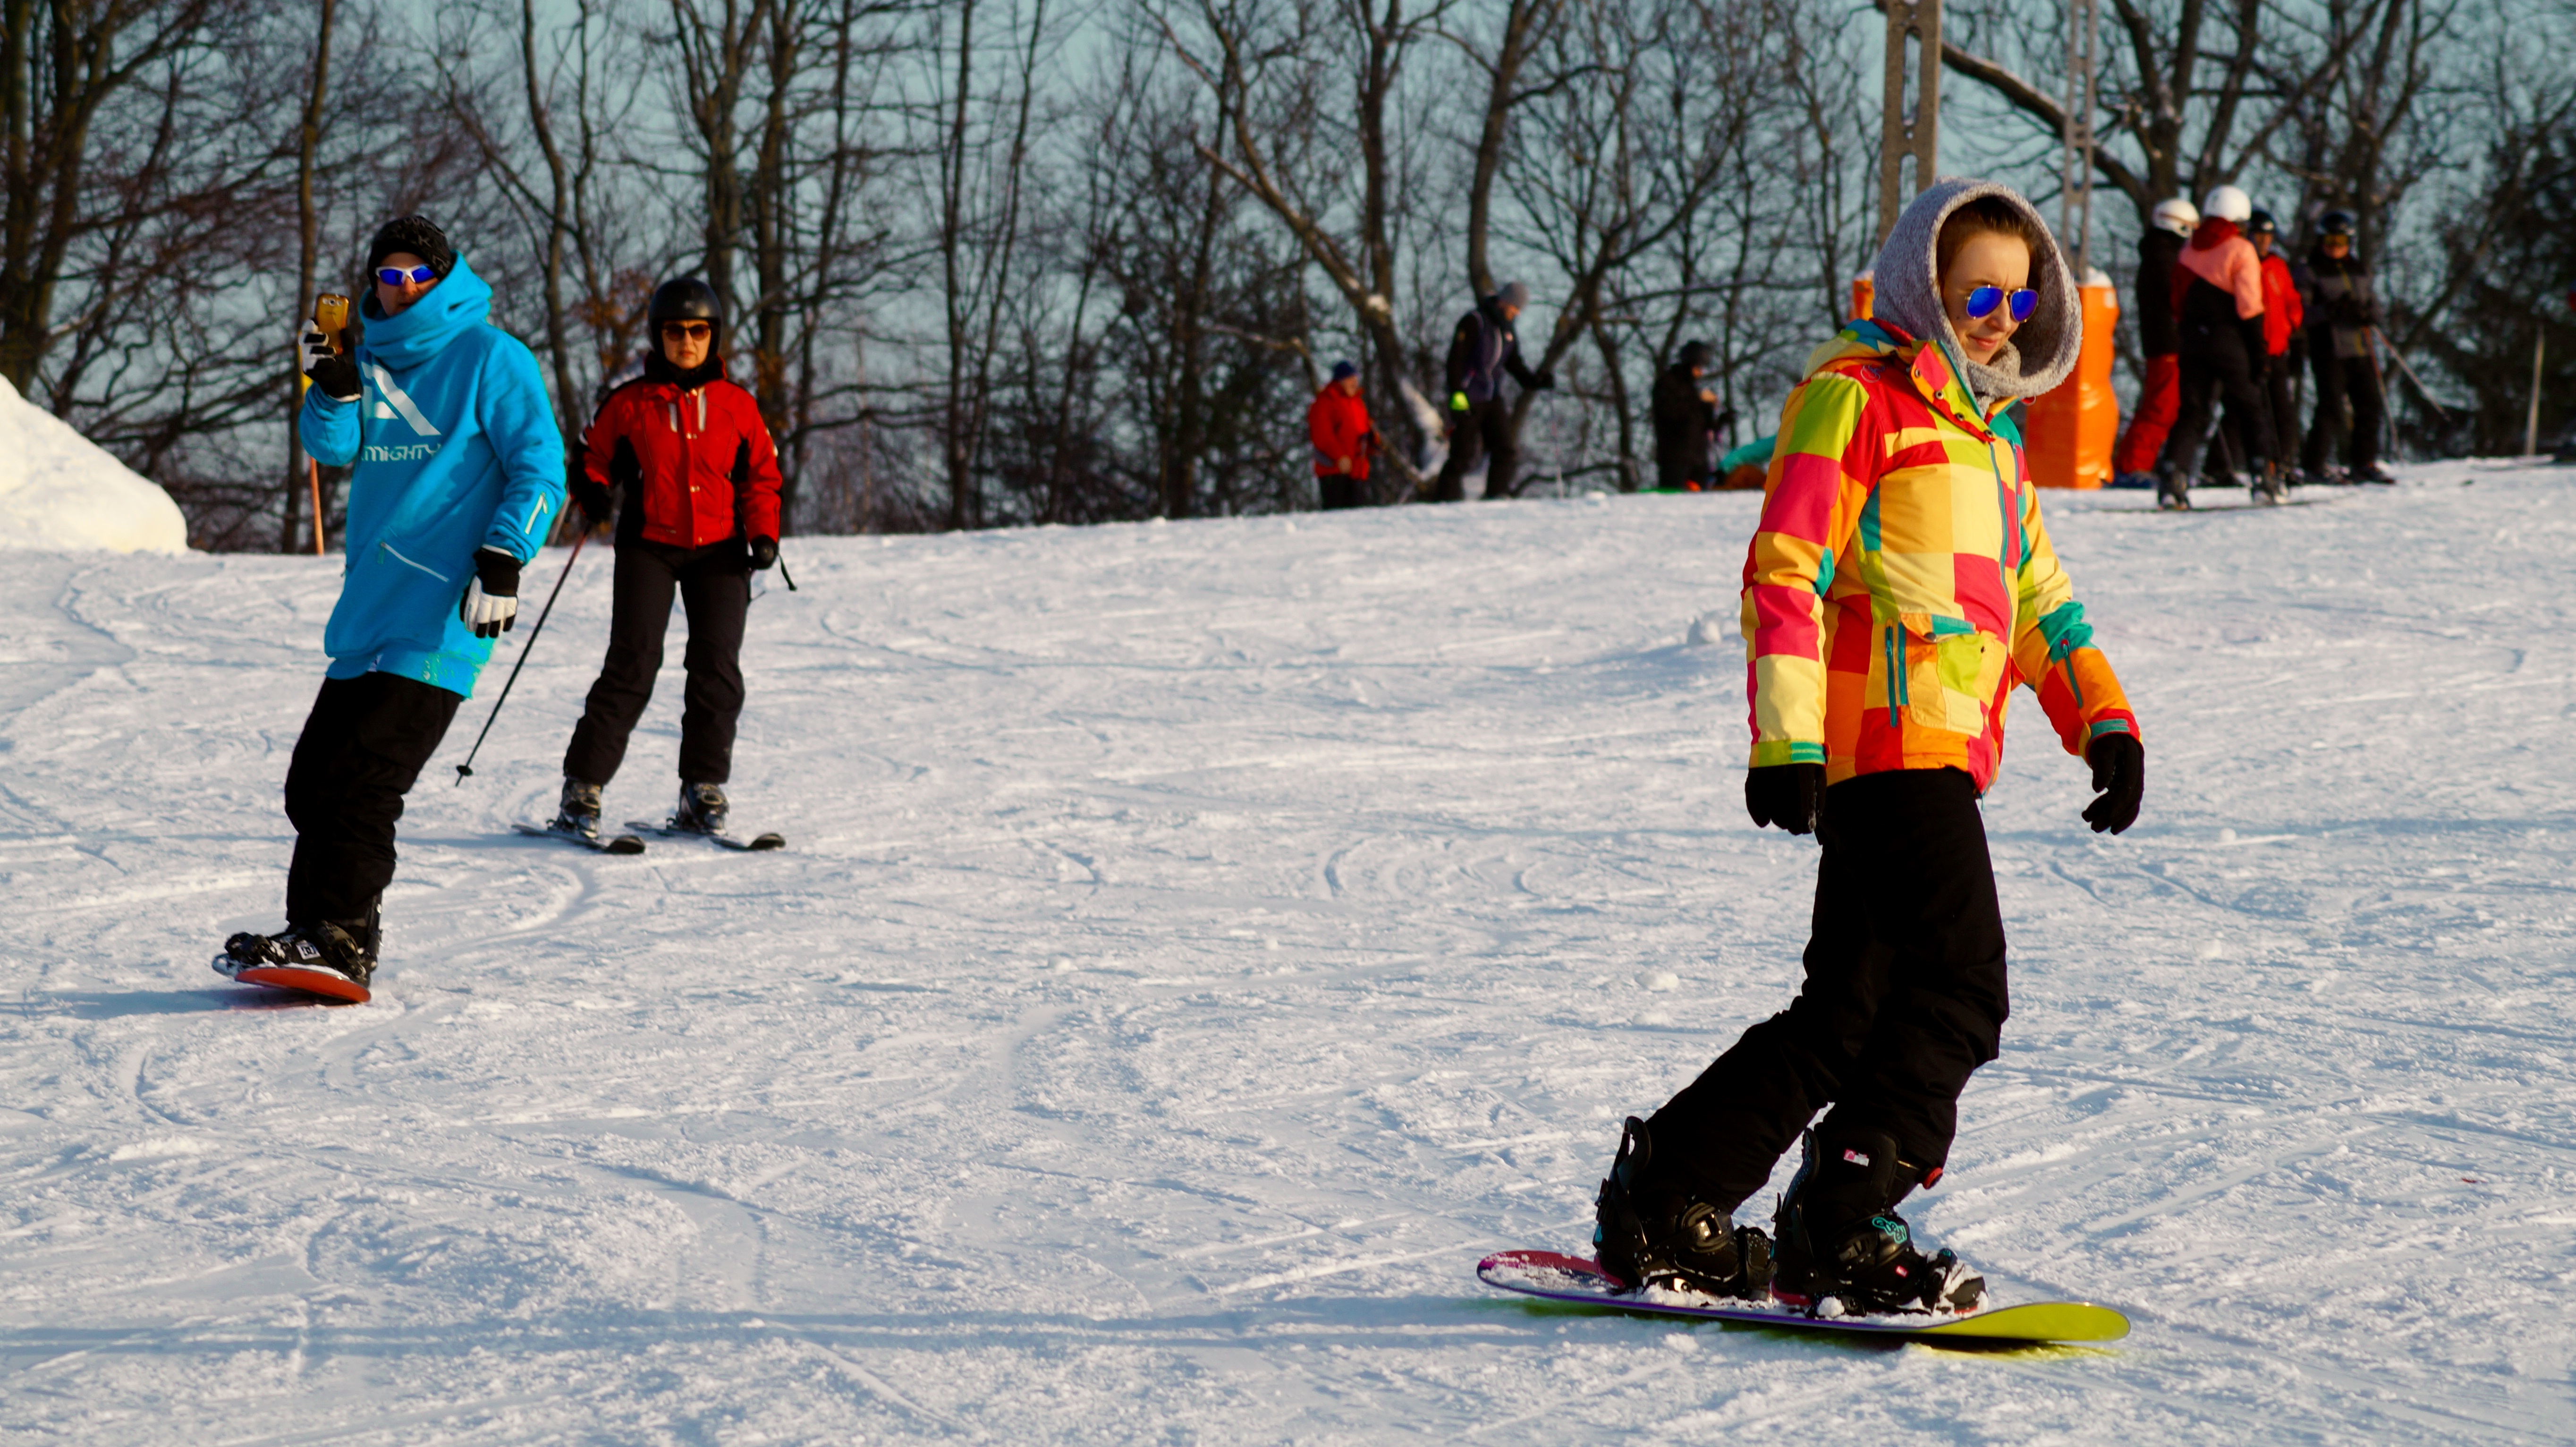
snow, winter, snowboard, season, sports equipment, winter sport, sports, ski, footwear, poland, snowboarding, skis, nordic skiing, ski equipment, stok, elblag, ski cross, up chrobry, warmia mazury